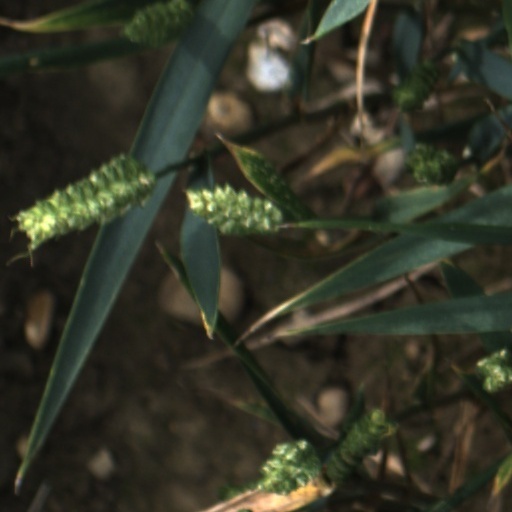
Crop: wheat